Igor Dudinsky

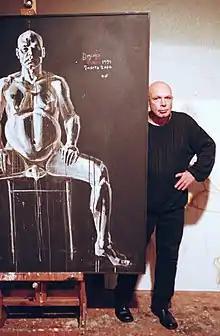
Dudinsky in 2000

Igor Ilyich Dudinsky (31 March 1947 – 11 June 2022) was a Soviet and Russian journalist, writer, art critic, and visual artist.